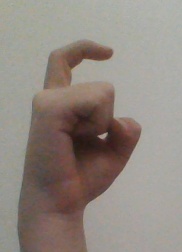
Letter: ra